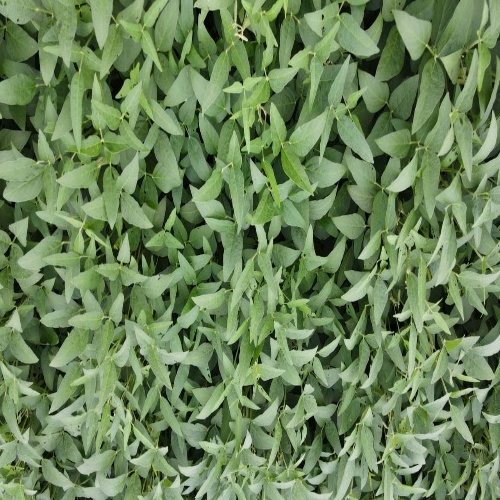
Label: Diabrotica_speciosa